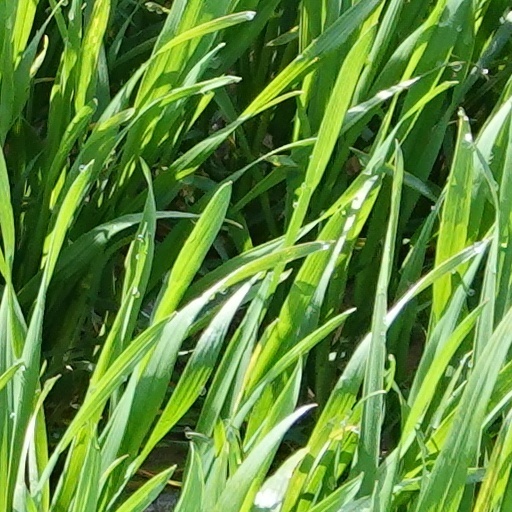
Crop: wheat